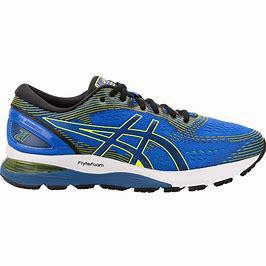
Brand: Asics
Model: Gel Nimbus 21